Arnold Rimmer

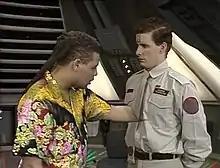
Resurrected as a "soft light" hologram, Rimmer was unable to touch or interact with his environment until the series VI episode "Legion" where he became a "hard light" hologram.

Rimmer first appeared in "Red Dwarf"s first episode "The End" (1988), where he is characterised as second technician on board the mining ship "Red Dwarf", ranking above Dave Lister (Craig Charles), the lowest ranked crew member on board the ship with whom he shares quarters, and below all four of the service robots. As a technician, Rimmer does maintenance work on vending machines that not even the robots are assigned to. Rimmer is shown having difficulty revising for his "engineer's exam" which he hopes to pass and become an officer after having failed before prior to the episode, and he reveals that he was not academically educated like others who had become officers. After Lister is awakened from stasis, where he was put as punishment for bringing an unquarantined cat on board, the ship's computer Holly (Norman Lovett) tells Lister that the ship's crew died in a radiation leak from a drive plate Rimmer had improperly repaired and Lister was kept in stasis until the radiation levels returned to normal three million years later. Rimmer is depicted as having been brought back to life as a hologram, having the same drives, feelings and emotions as the human Rimmer, but being unable to touch anything. The only other survivor on board "Red Dwarf" is a creature called "Cat" (Danny John-Jules), a descendant of Lister's pregnant cat who was safely sealed in the hold along with her unborn kittens during the radioactive crisis.